Vaughan Coveny

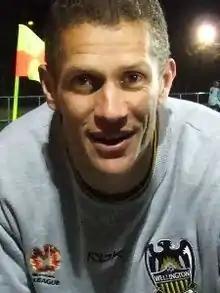
Coveny with Wellington Phoenix

Vaughan Coveny (born 13 December 1971) is a retired professional football player from New Zealand. Coveny's senior club career spanned 20 years, mostly in Australia, with his most notable stint being at South Melbourne during their National Soccer League era. He was primarily a striker although he also played as a winger. After retiring from playing, he pursued a coaching career. He was recently the head coach of the Western United under 21's side.